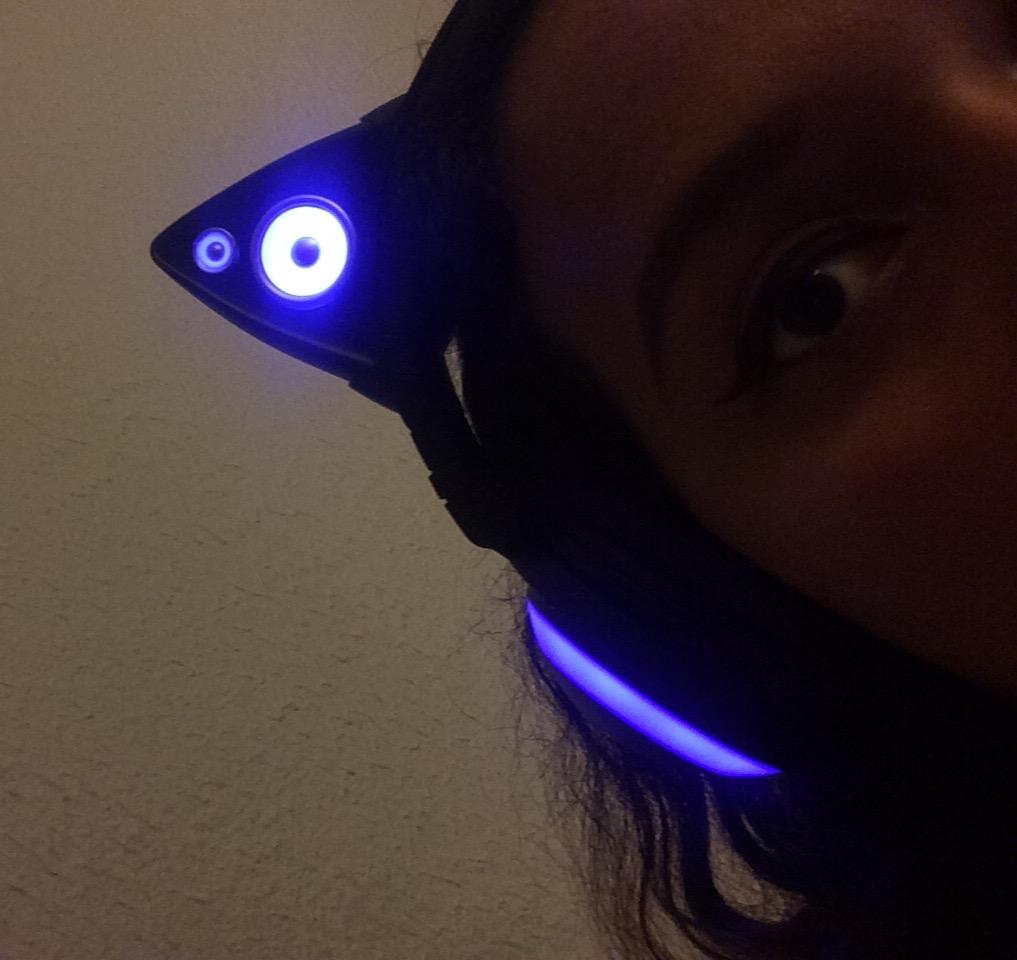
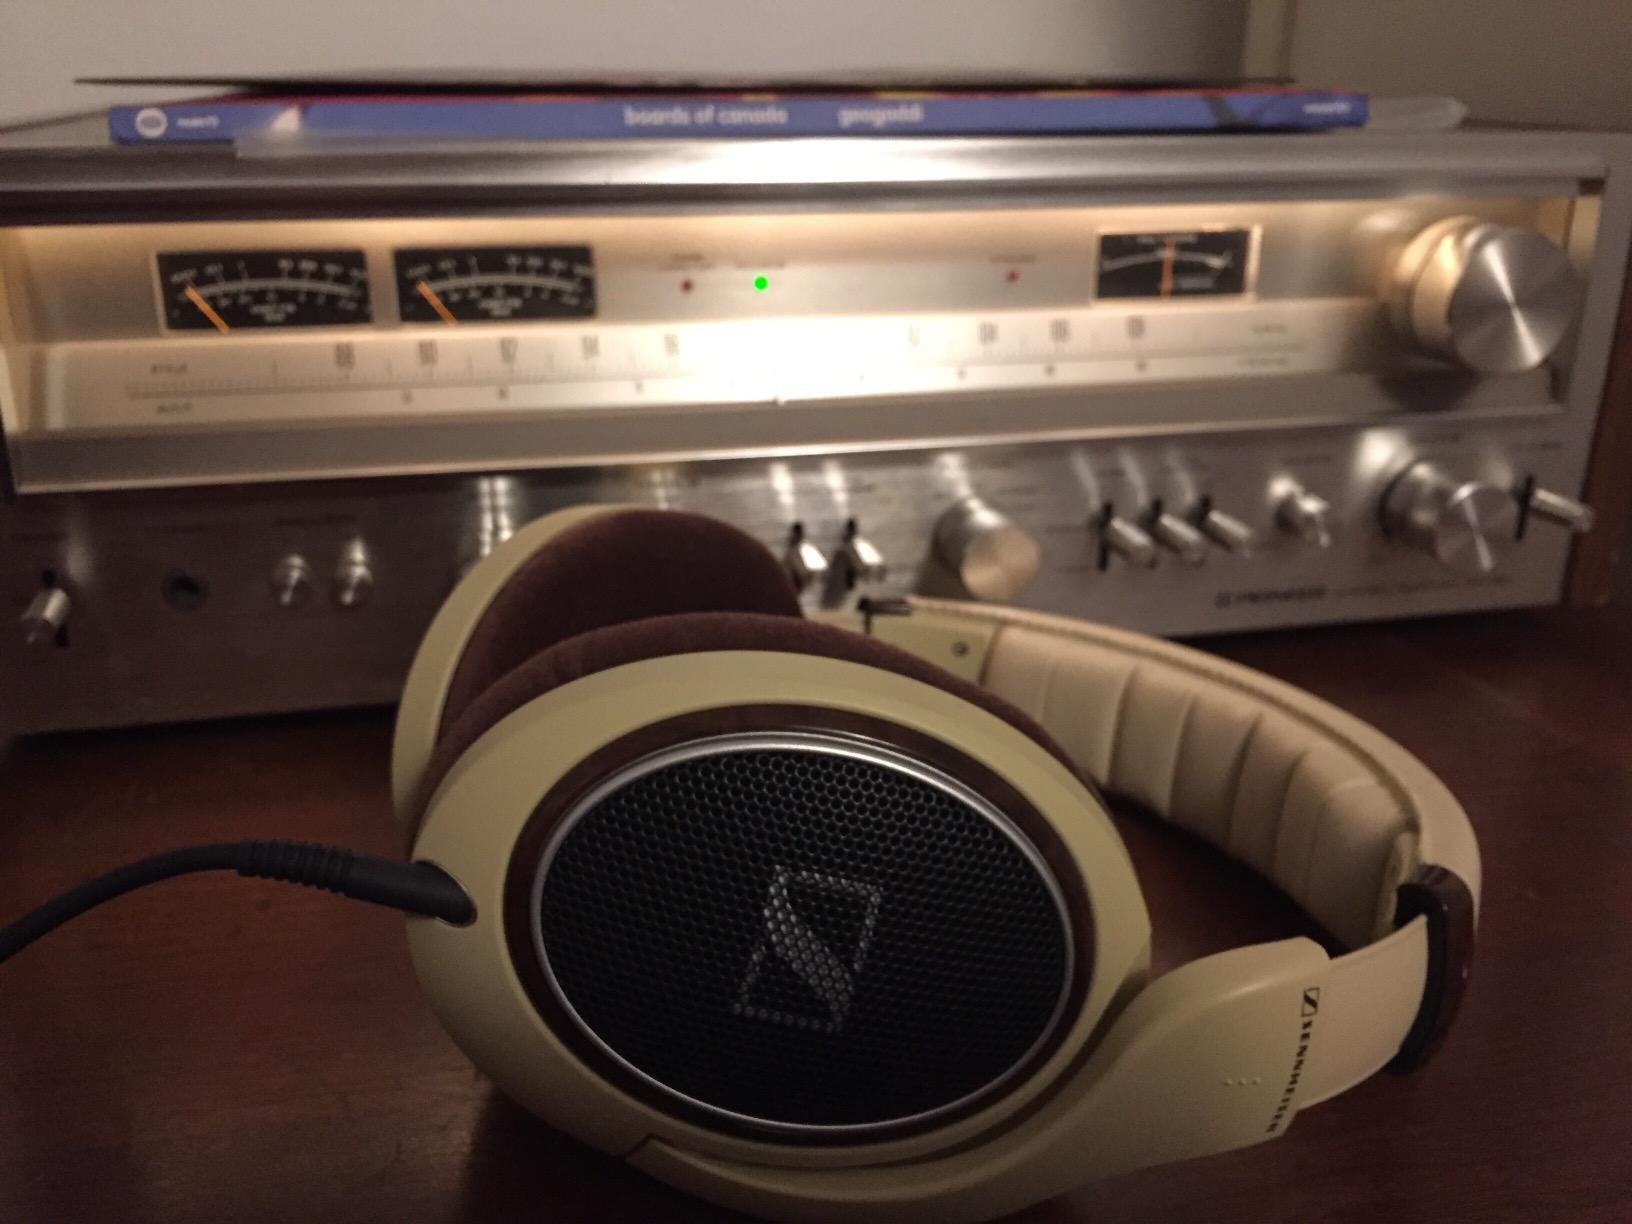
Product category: headphones
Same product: no